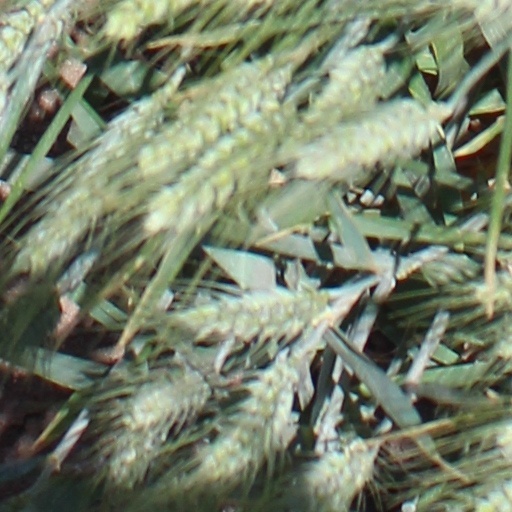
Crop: wheat